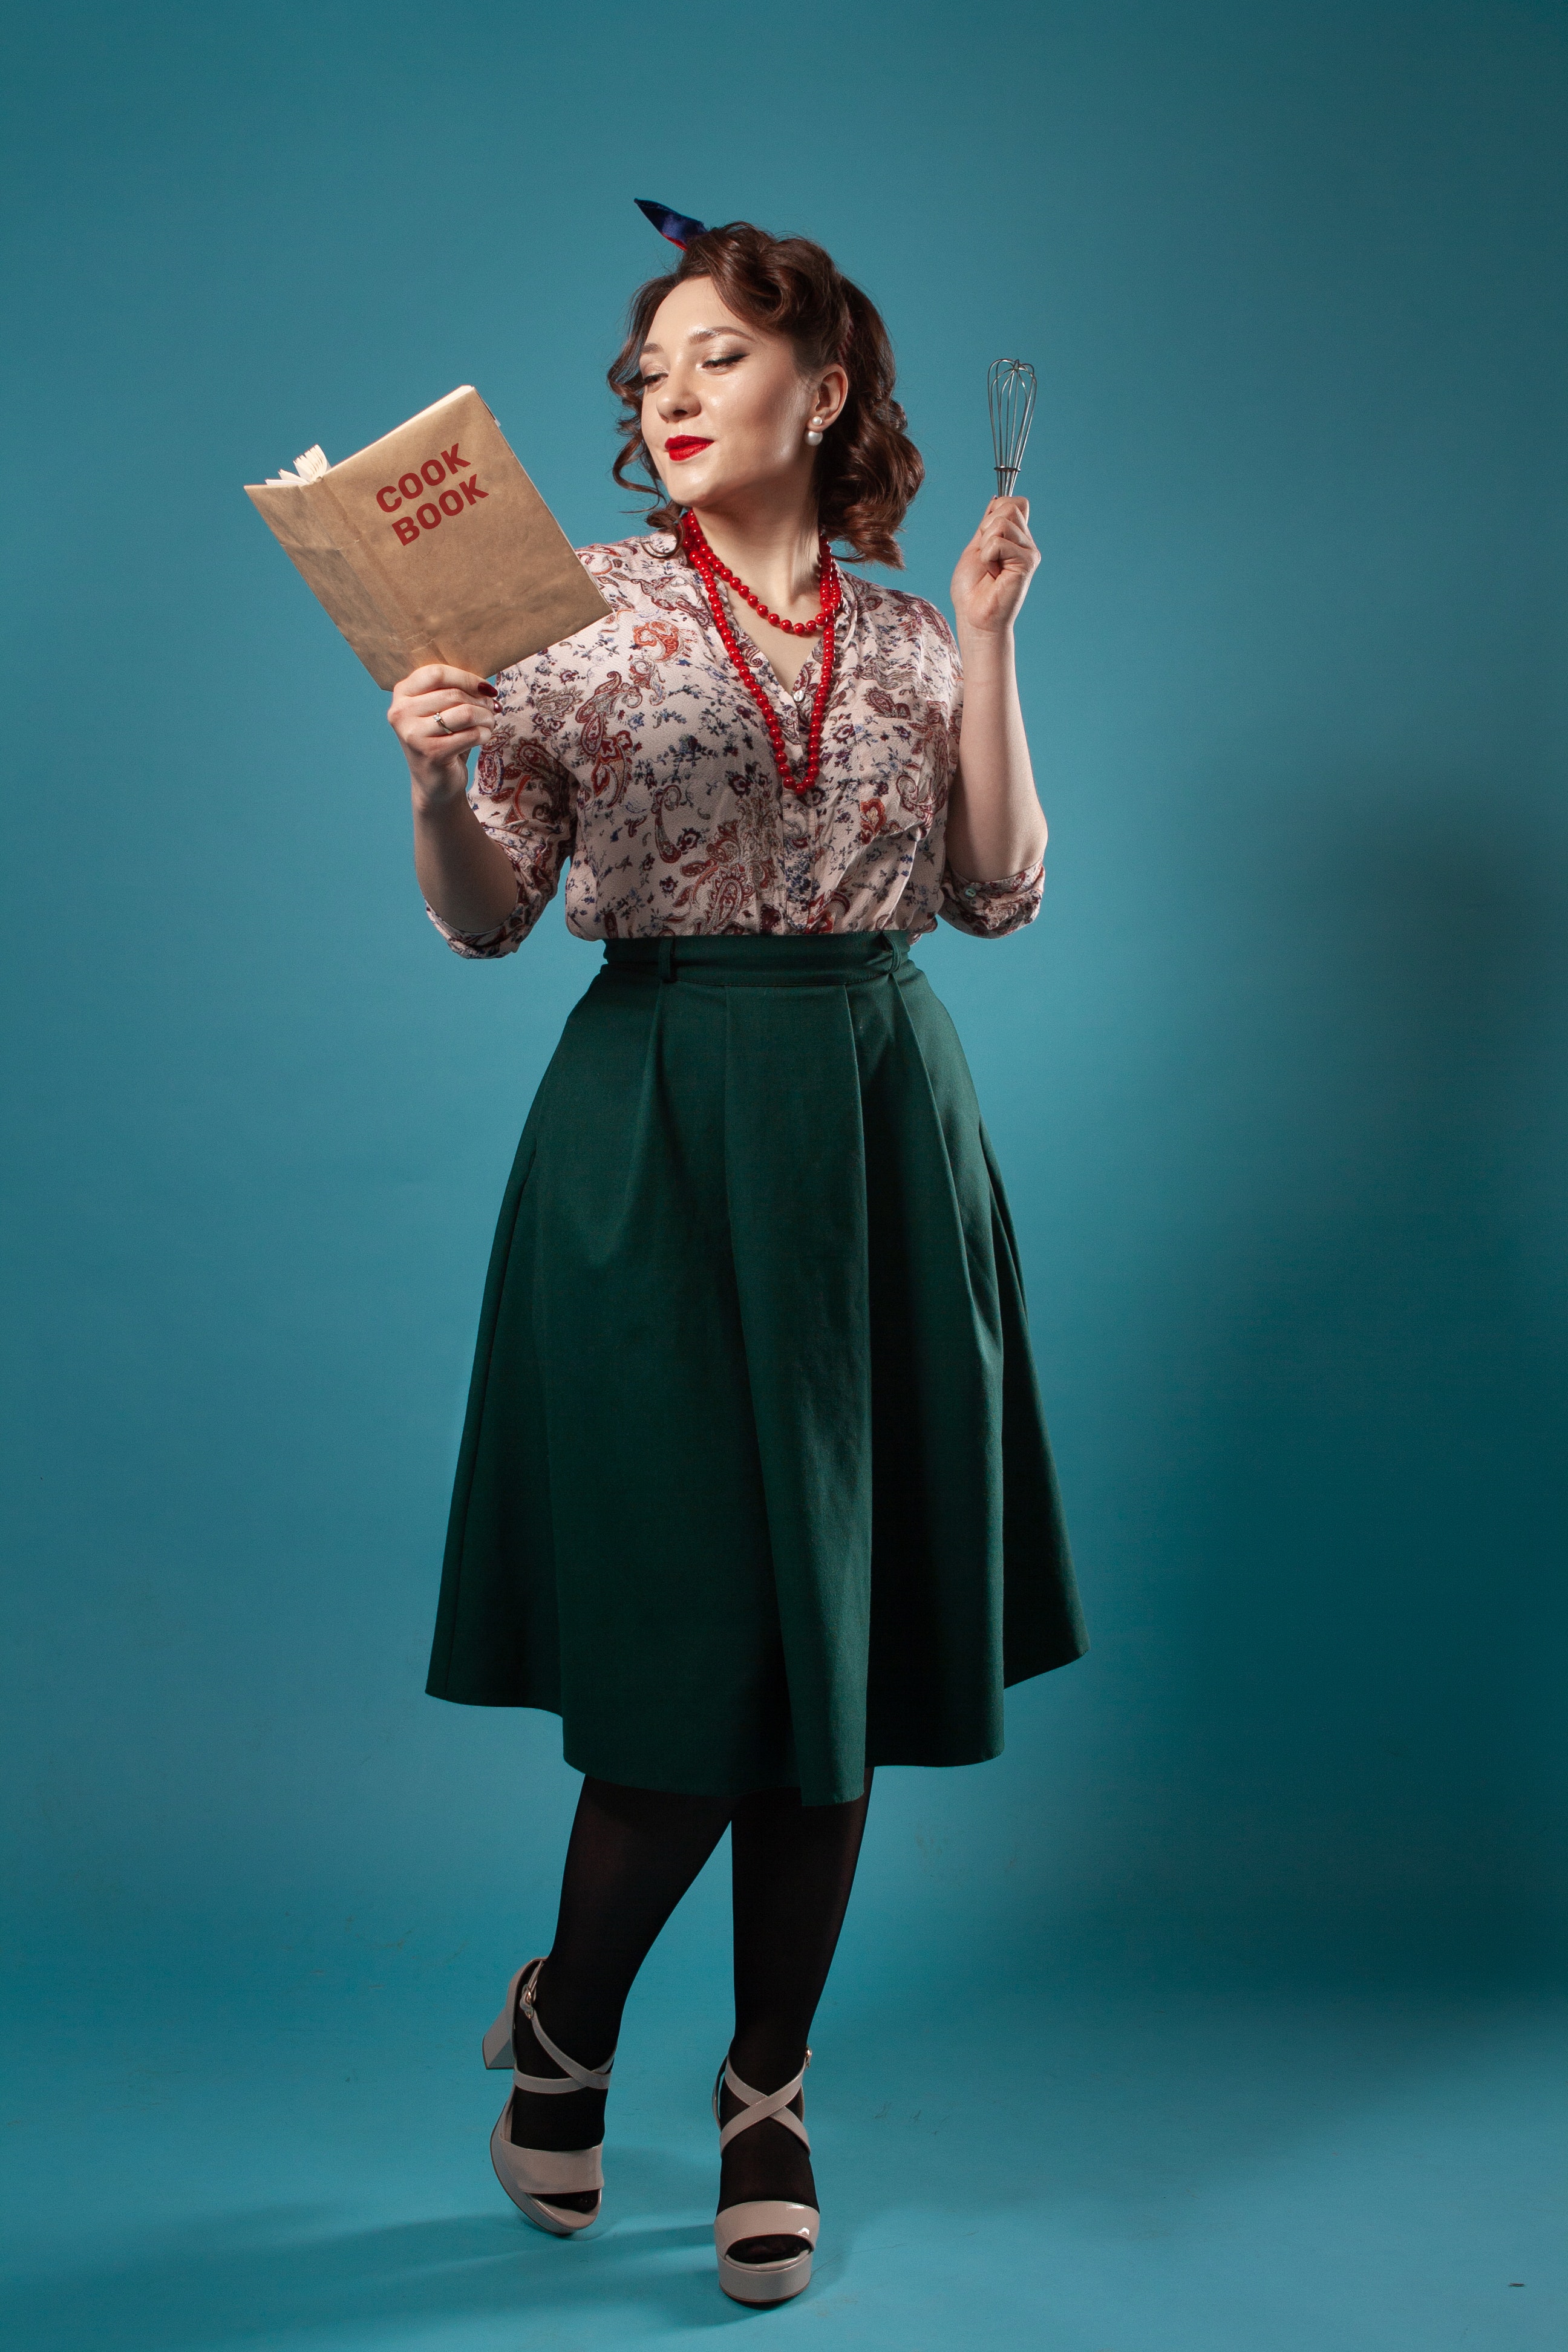
green, turquoise, fashion, dress, gesture, hand, photography, fashion design, photo shoot